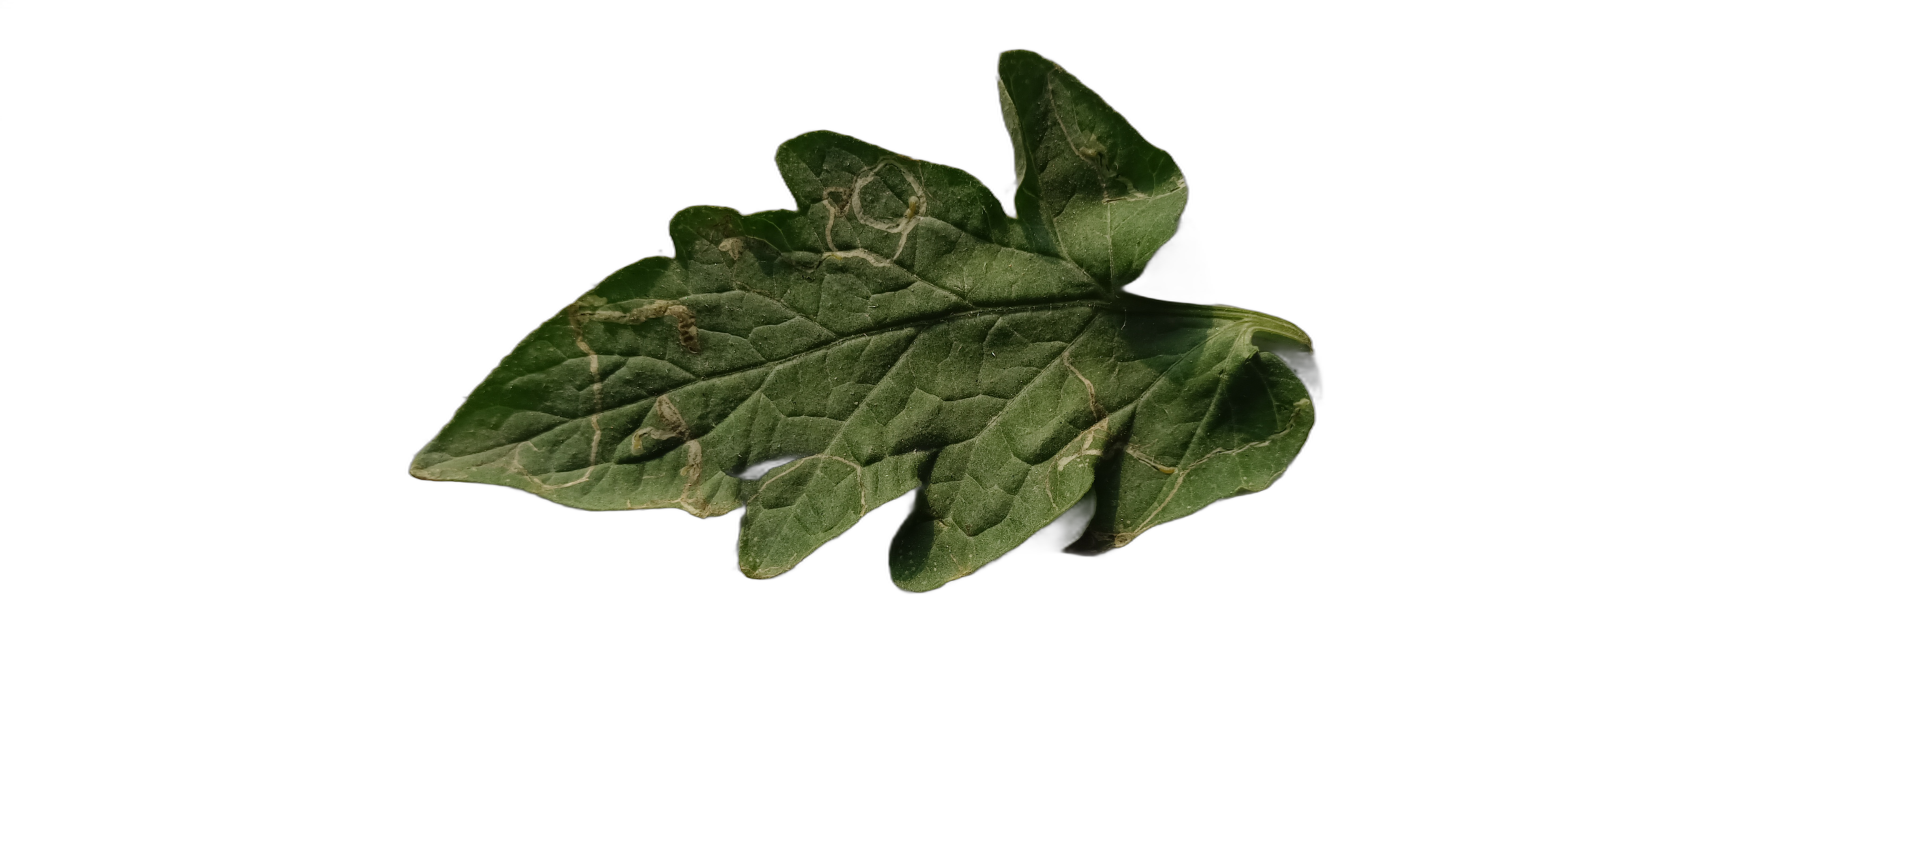
Crop: Tomato
Label: Spot